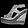
Label: Sandal